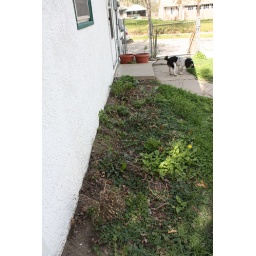
This is the mess of the garden by the back door before I cleaned out the dead plants and weeded it.